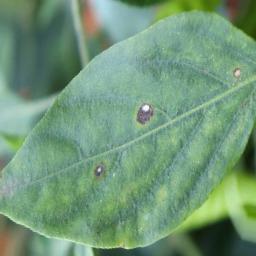
Label: cercospora